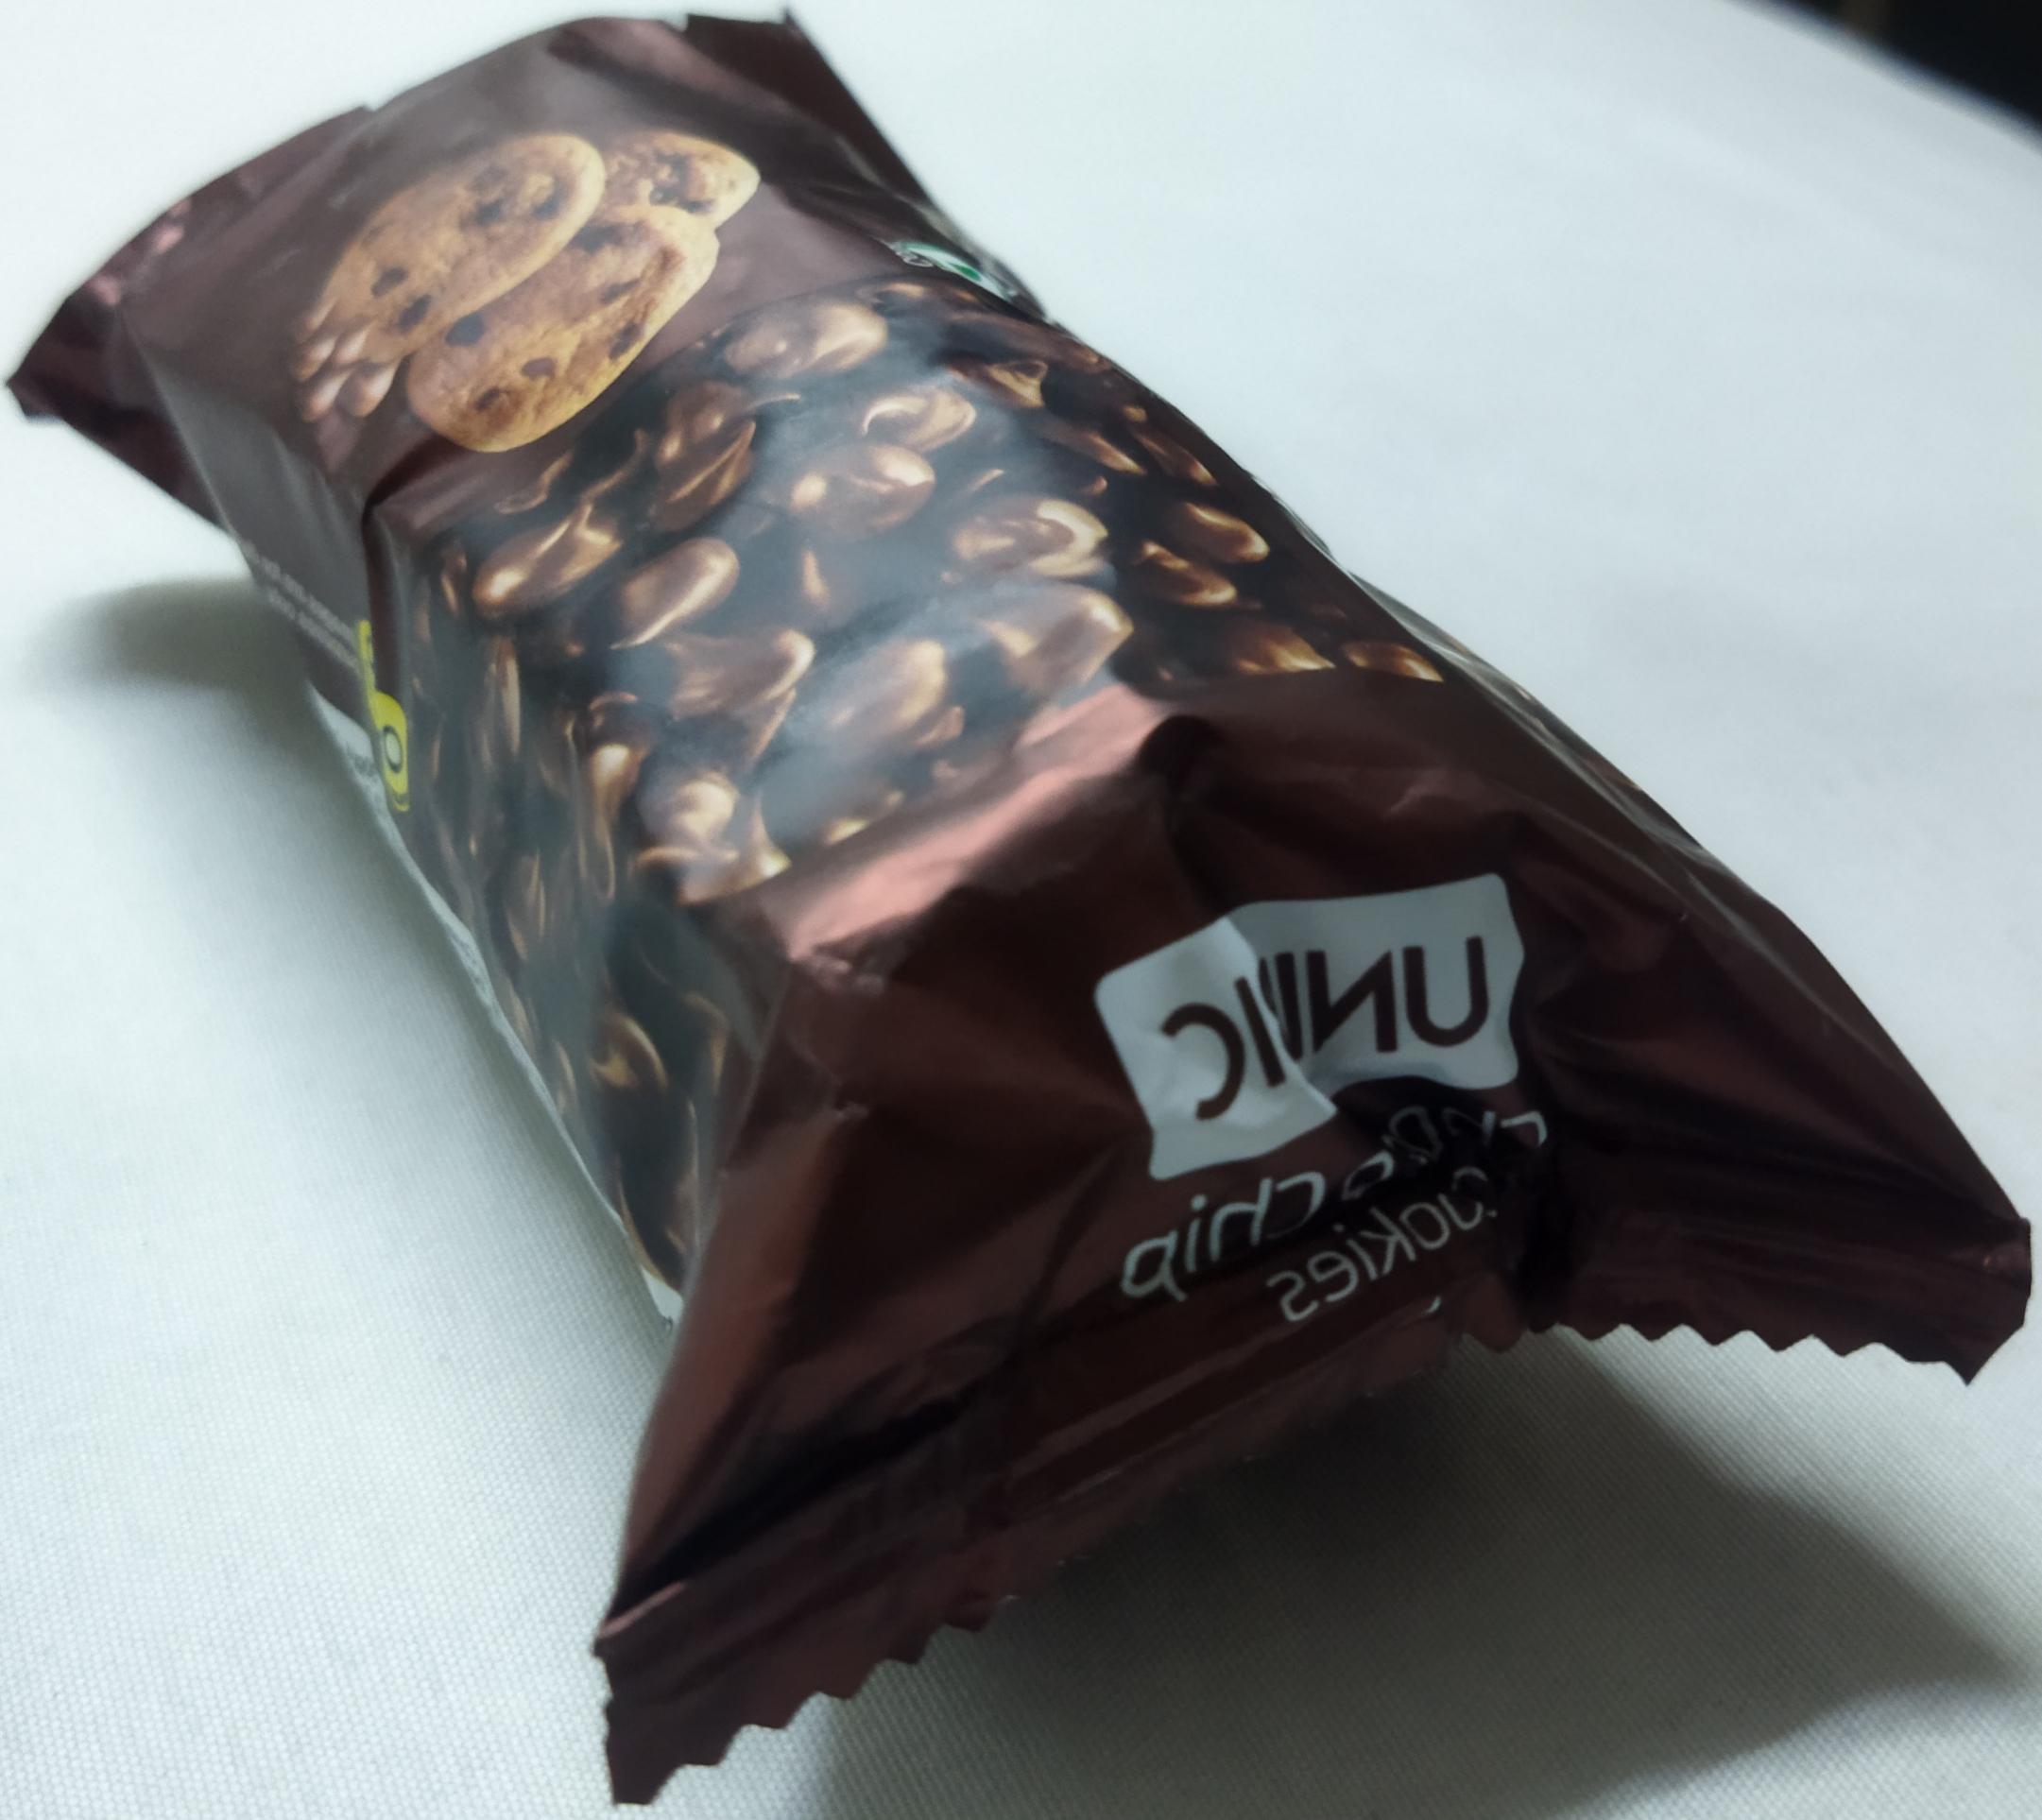
Label: plastics